First American Financial Corporation

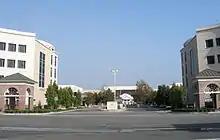
Entrance to First American Corporation headquarters complex in Santa Ana

First American serves homebuyers and sellers, real estate professionals, loan originators and services, commercial property professionals, homebuilders, and others involved in residential and commercial property transactions. First American provides title insurance and closing/settlement services; title plant management services; title and other real property records and images; real estate appraisal services; home warranty products; home insurance; and banking, trust and investment advisory services.